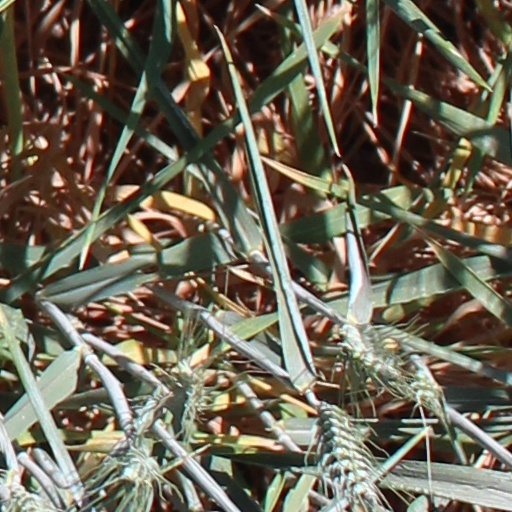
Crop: wheat